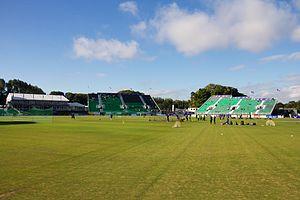
L'équipe d'Irlande de cricket est l'équipe de cricket qui représente l'Irlande Unifiée au niveau international. Le premier match d'une équipe d'Irlande a lieu en 1855. La fédération irlandaise de cricket, l'Irish Cricket Union est formée en 1923. Jusqu'à l'admission de celle-ci à l'International Cricket Council en 1993, la plupart des matchs internationaux de l'Irlande voient celle-ci affronter soit l'Écosse soit une équipe en tournée en Angleterre qui accepte de se déplacer également sur l'île. De 1980 à 2009, l'Irlande participe à certaines compétitions nationales anglaises. En terminant finaliste du Trophée de l'ICC en 2005, elle se qualifie pour sa première Coupe du monde, en 2007, et obtient le droit de disputer des matchs au statut « One-day International ». Elle dispute sa première rencontre dans cette catégorie en 2006, contre l'Angleterre. Elle réussit à se hisser au deuxième tour de la Coupe du monde lors de sa première participation.